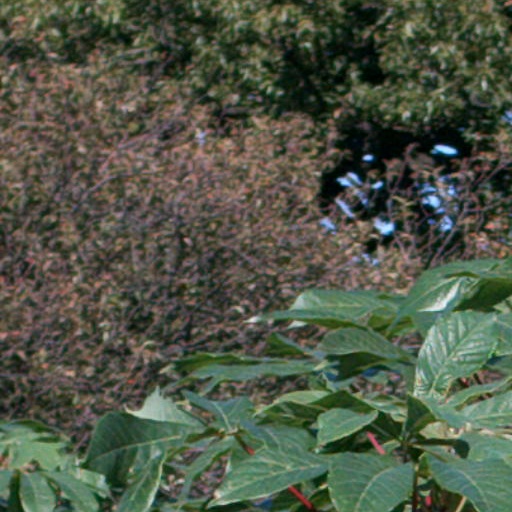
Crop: cassava